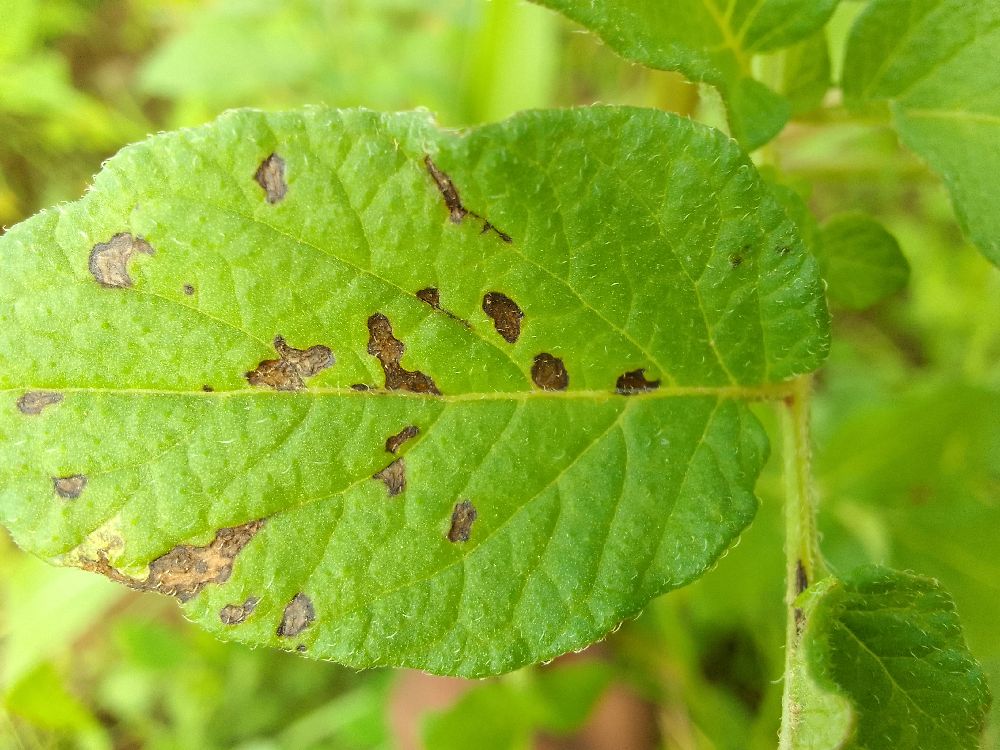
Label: Early blight